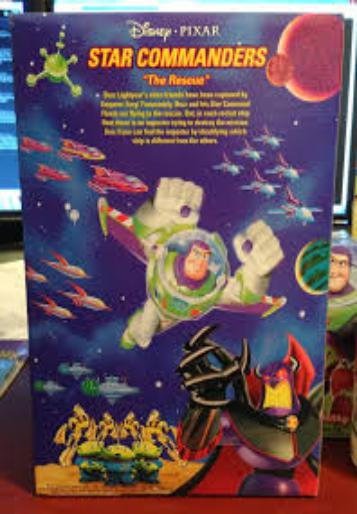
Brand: Buzz Blasts
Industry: Food